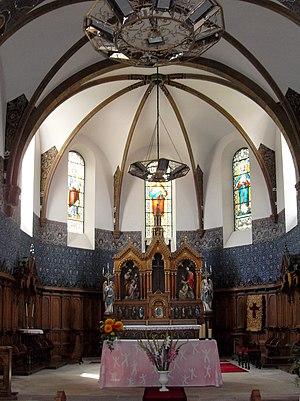
L'intérieur d'église Saint-Benoît à Bergholtzzell